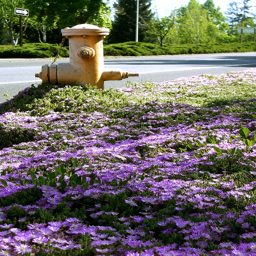
A yellow fire hydrant sitting next to a  field of purple flower.
A view of a bunch of purple flower next to a fire hydrant.
a bunch of purple flowers are in a field
A fire hydrant is in the middle of some flowers.
An abundance of small purple flowers near a yellow fire hydrant.